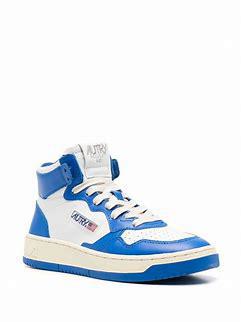
Brand: Autry
Model: Action Shoes Autry Action Medalist 1 Mid